Olan (dish)

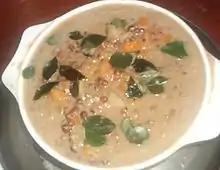

Olan (pronounced ) is a dish that is part of the Kerala cuisine of the state of Kerala in South India. It is a light and subtle-flavored dish prepared from white gourd or ash-gourd, and black-eyed peas, coconut milk and ginger seasoned with coconut oil. It is usually served as part of a "Sadhya".